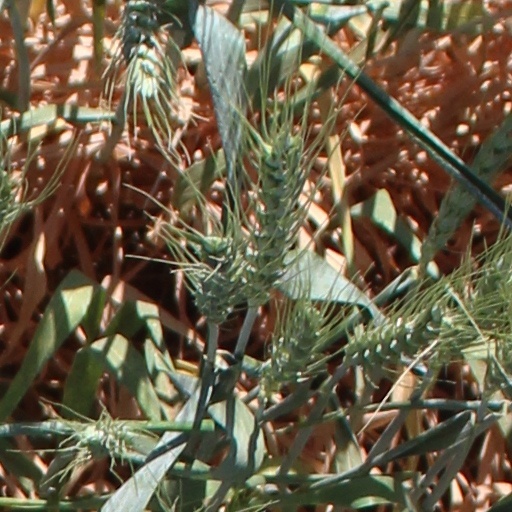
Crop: wheat